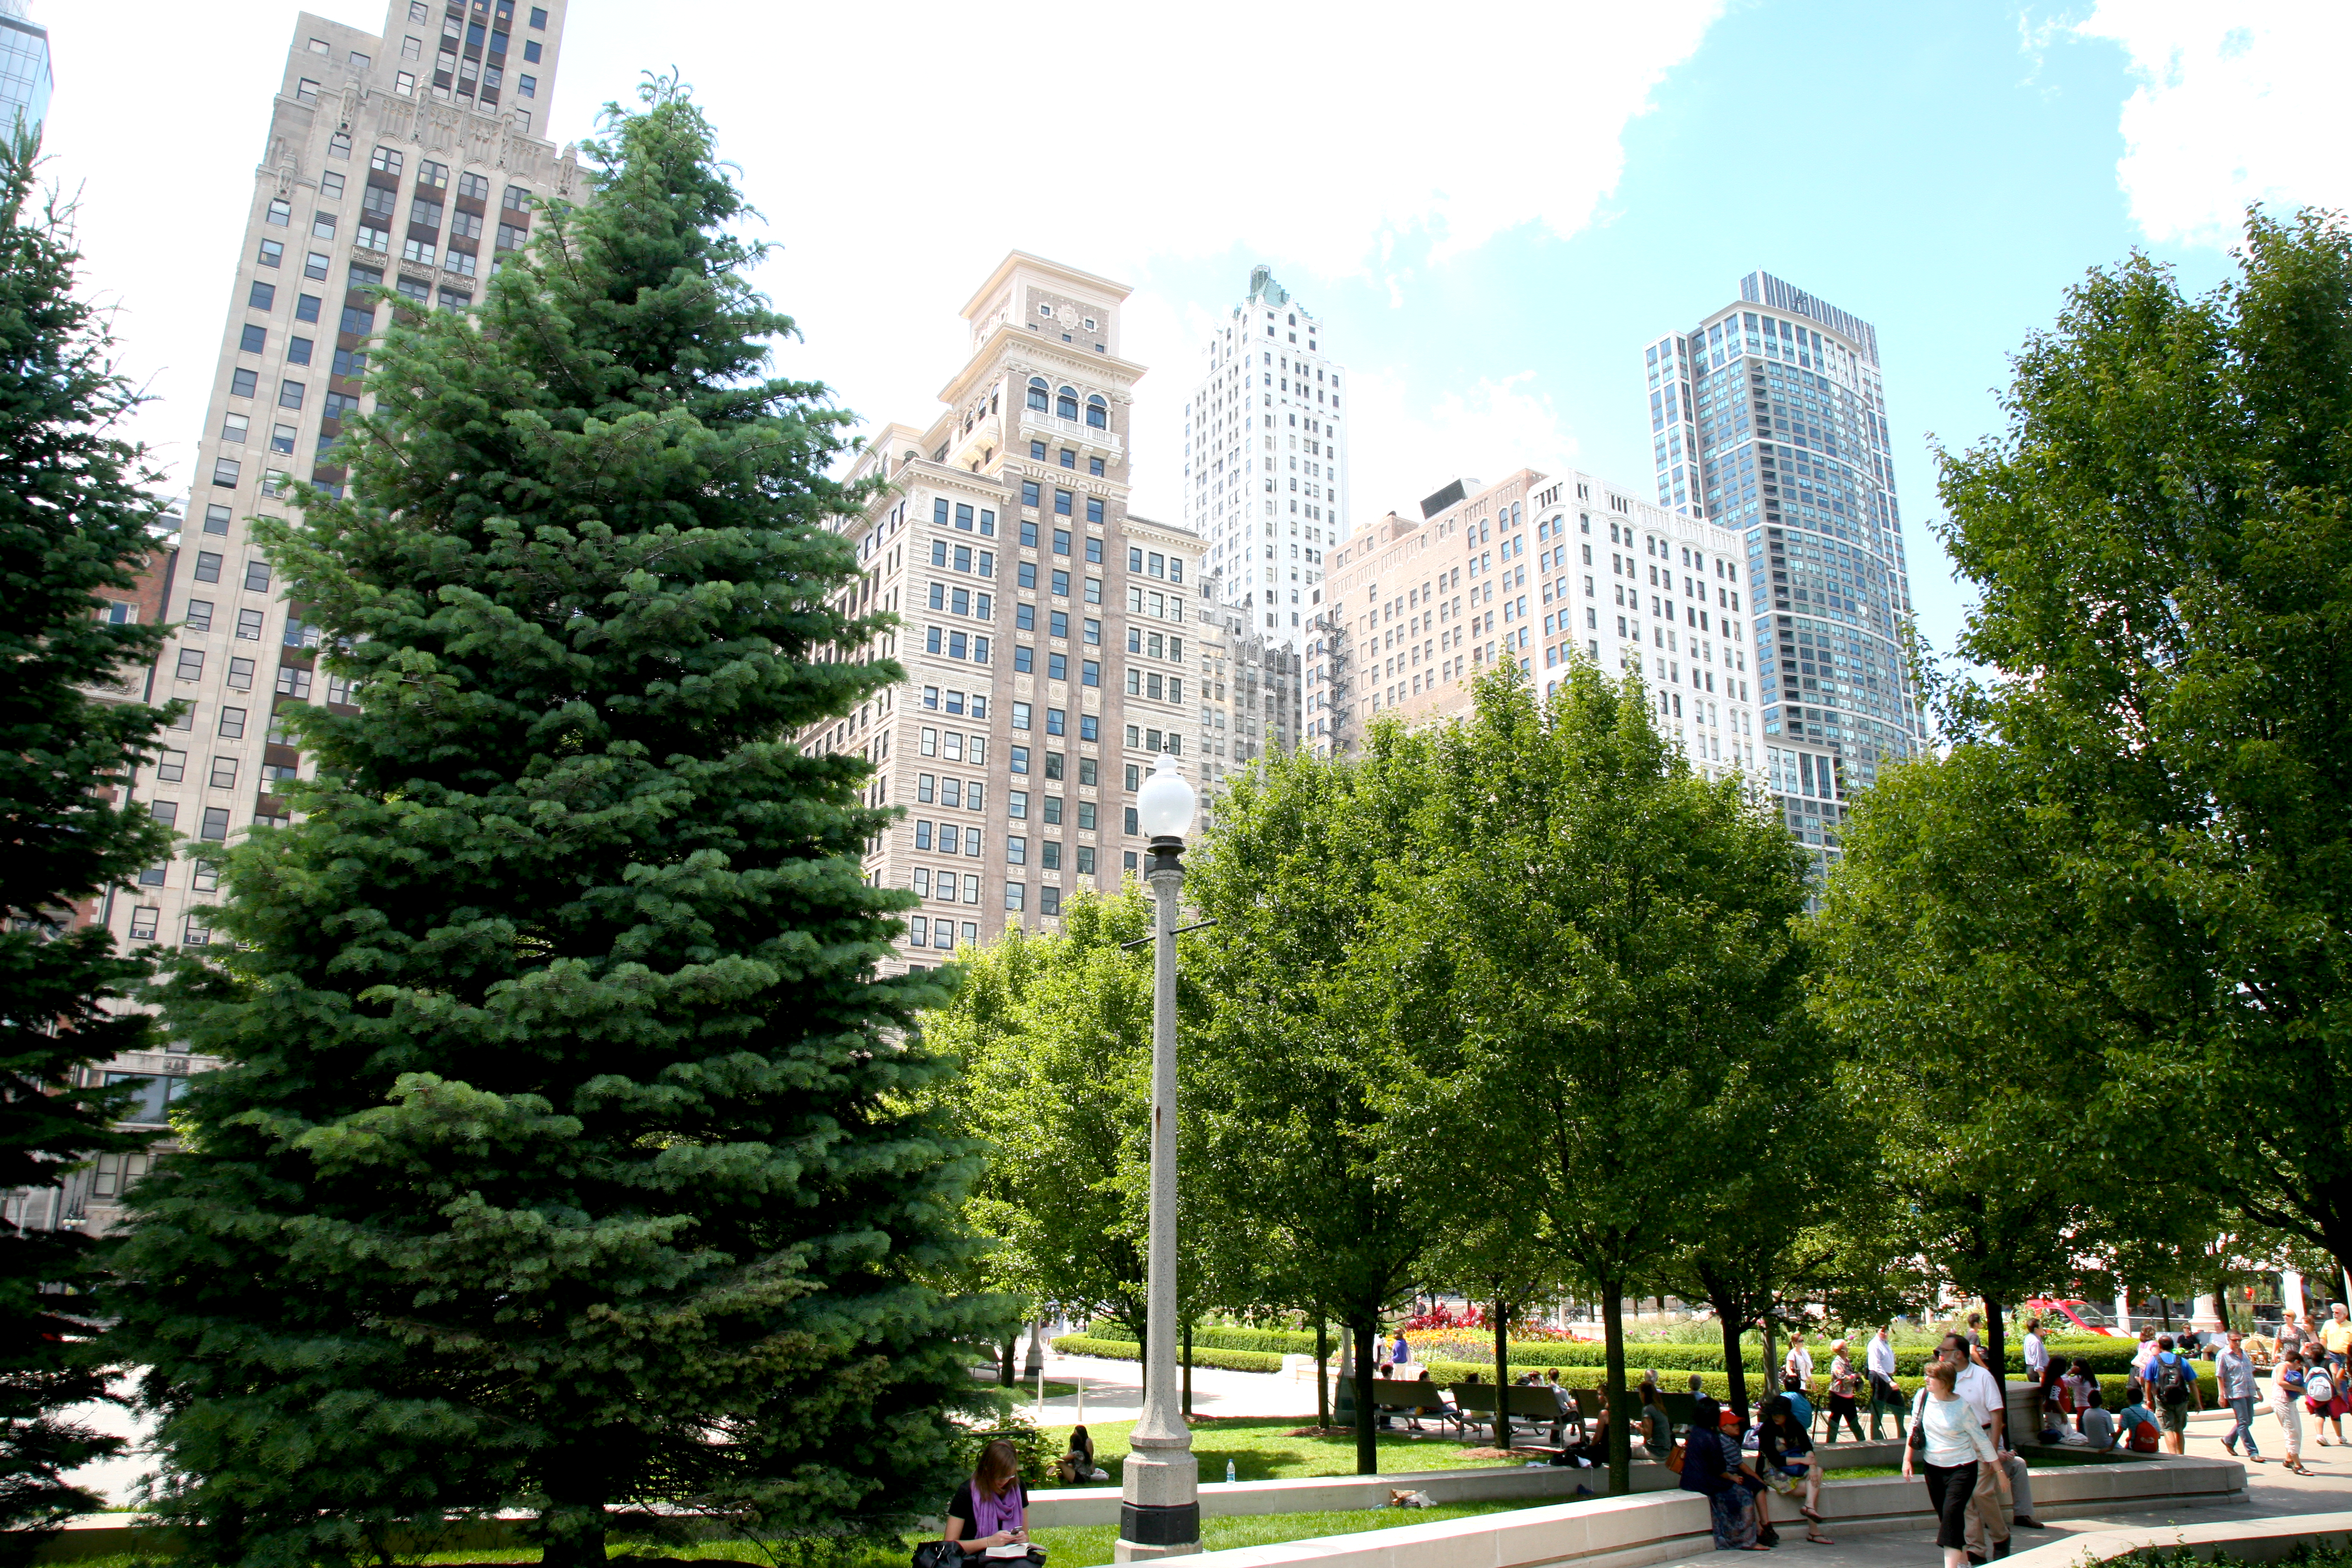
tree, plant, downtown, canon, park, chicago, tower block, illinois, urbanlandscape, canon5d, neighbourhood, millenniumpark, residential area, woody plant